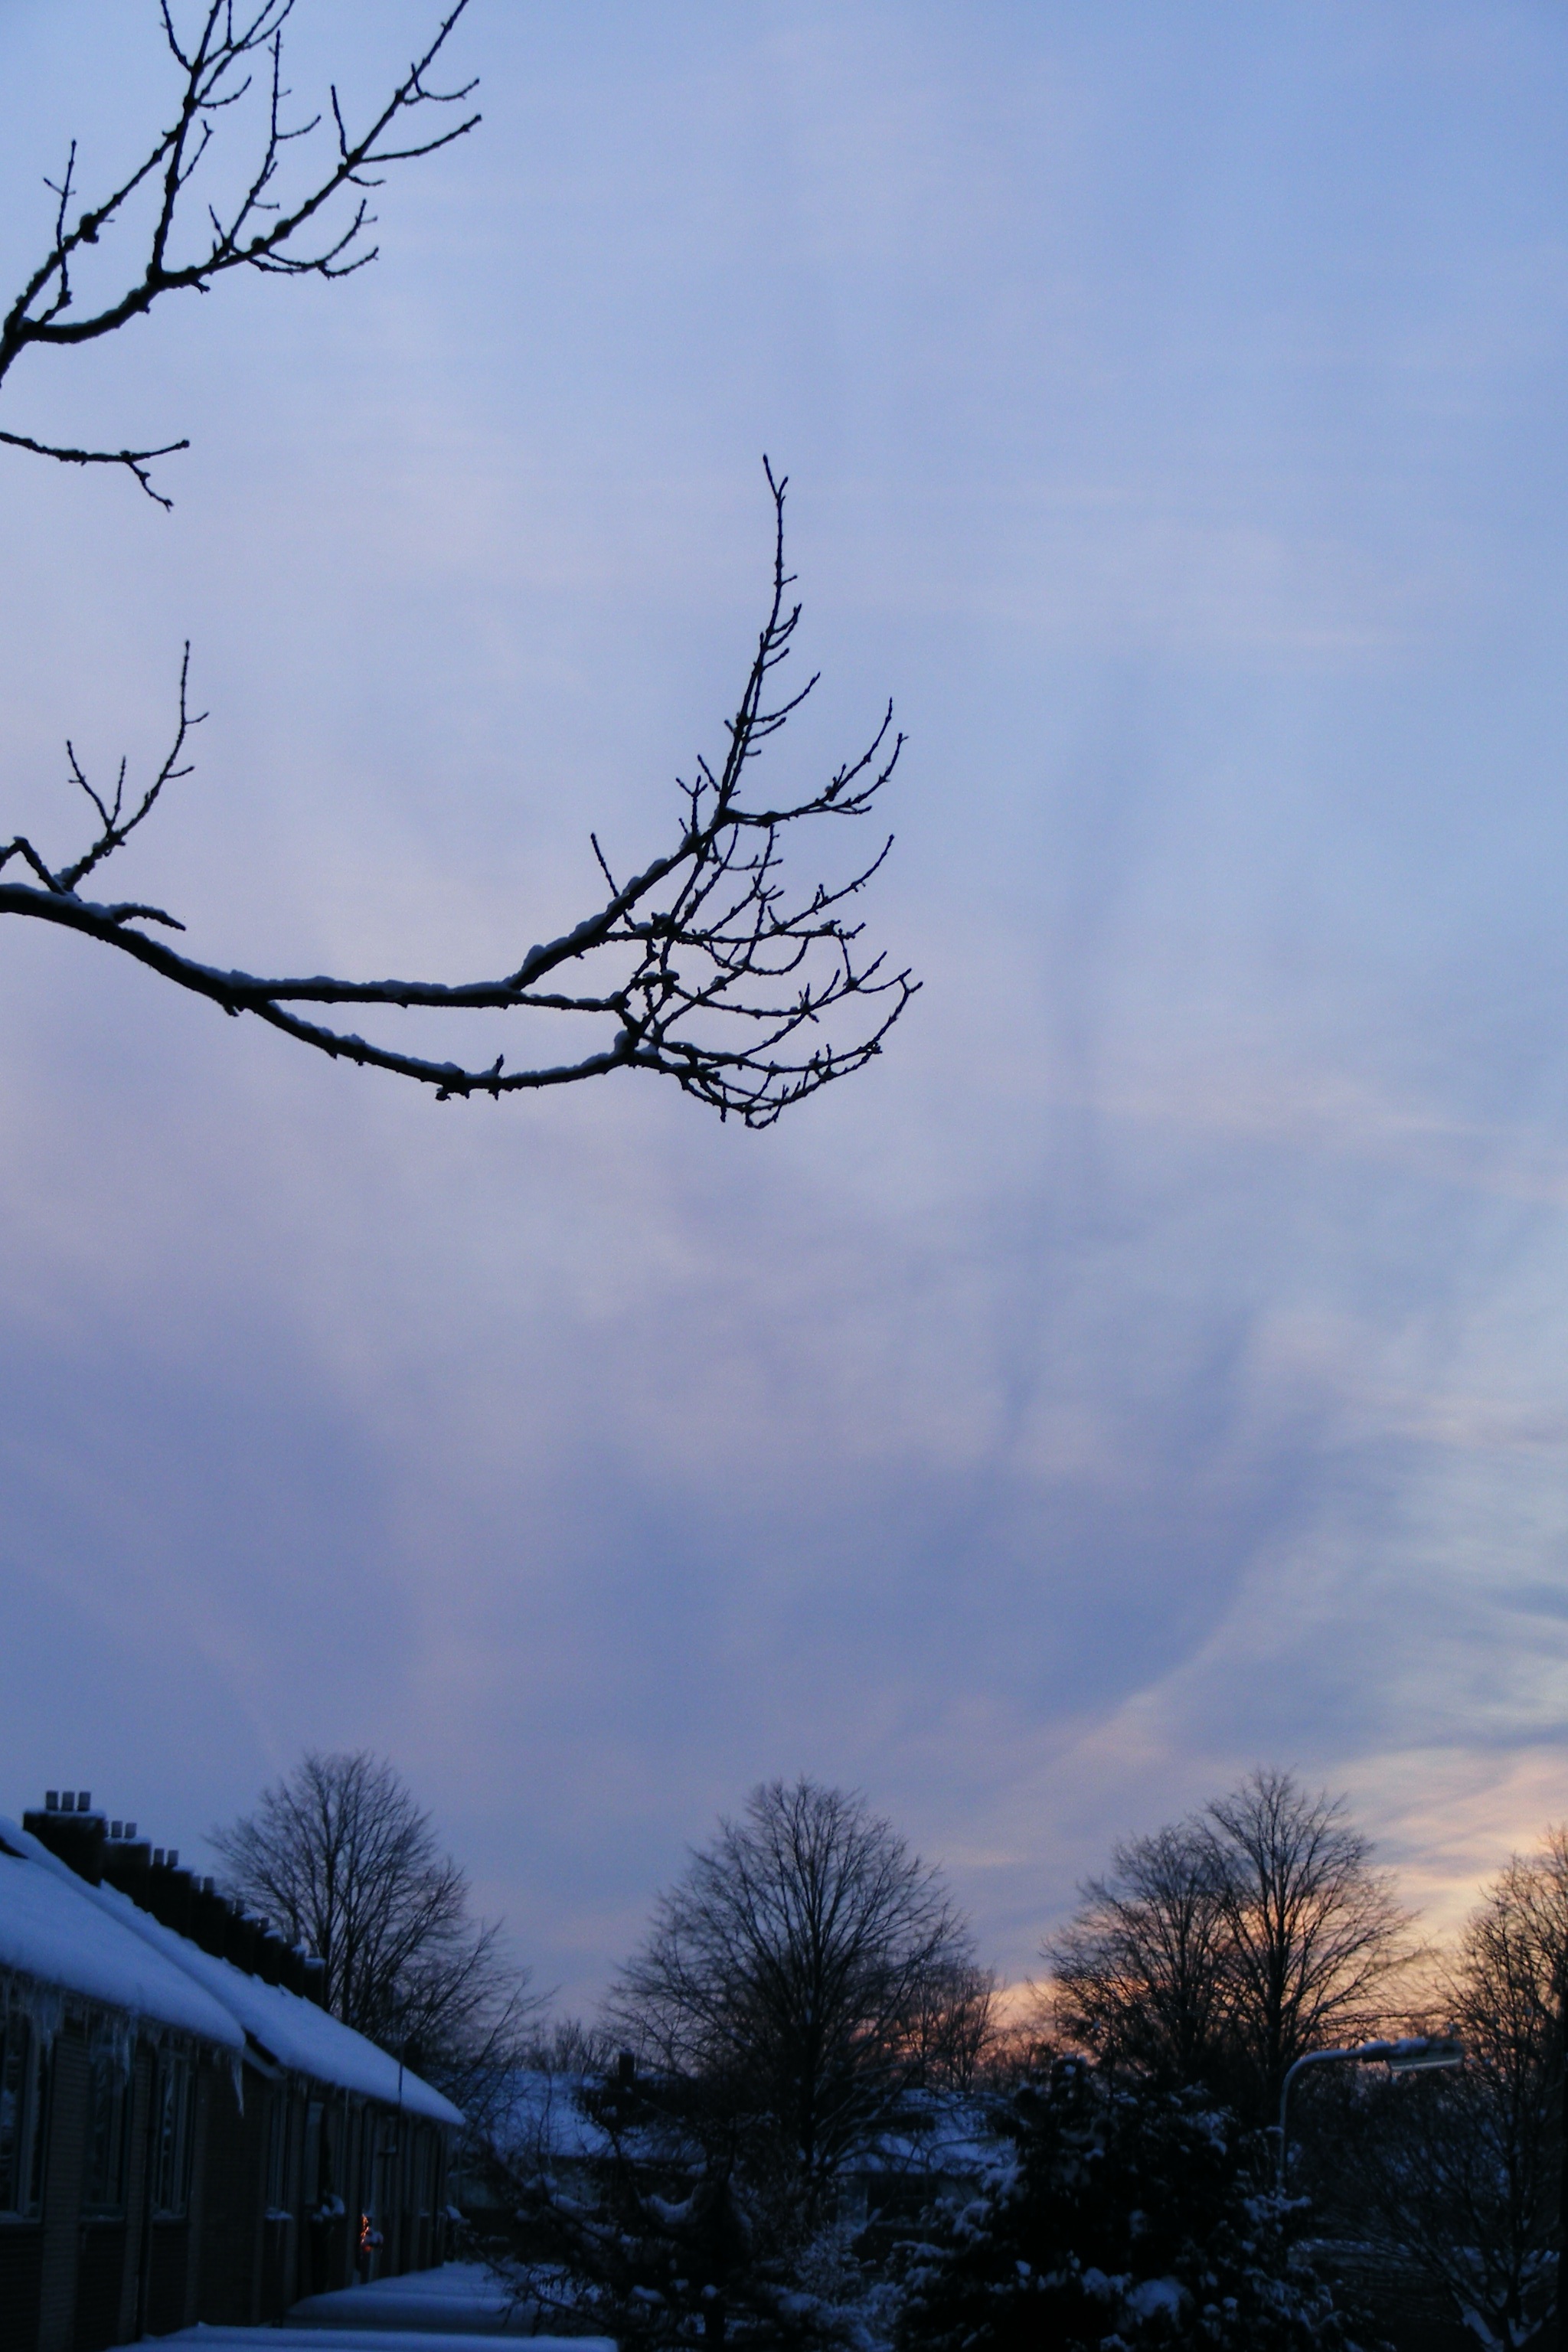
tree, nature, branch, snow, winter, cloud, plant, sky, air, flower, frost, weather, season, skies, freezing, woody plant, stripes in air